Acoustic coupler

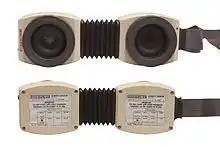
Sendata Series 700

In telecommunications, an acoustic coupler is an interface device for coupling electrical signals by acoustical means—usually into and out of a telephone.